Fire Sale (film)

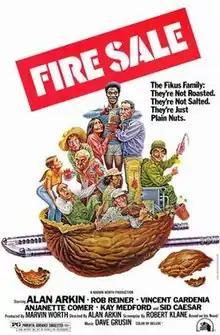

Fire Sale is a 1977 American comedy film starring Alan Arkin (who also directed) as Ezra Fikus, Rob Reiner as his brother Russell, Vincent Gardenia as their father Benny, Sid Caesar as Benny's brother Sherman, Anjanette Comer as Marion (Ezra's wife), and Kay Medford as Ruth (Benny's wife).